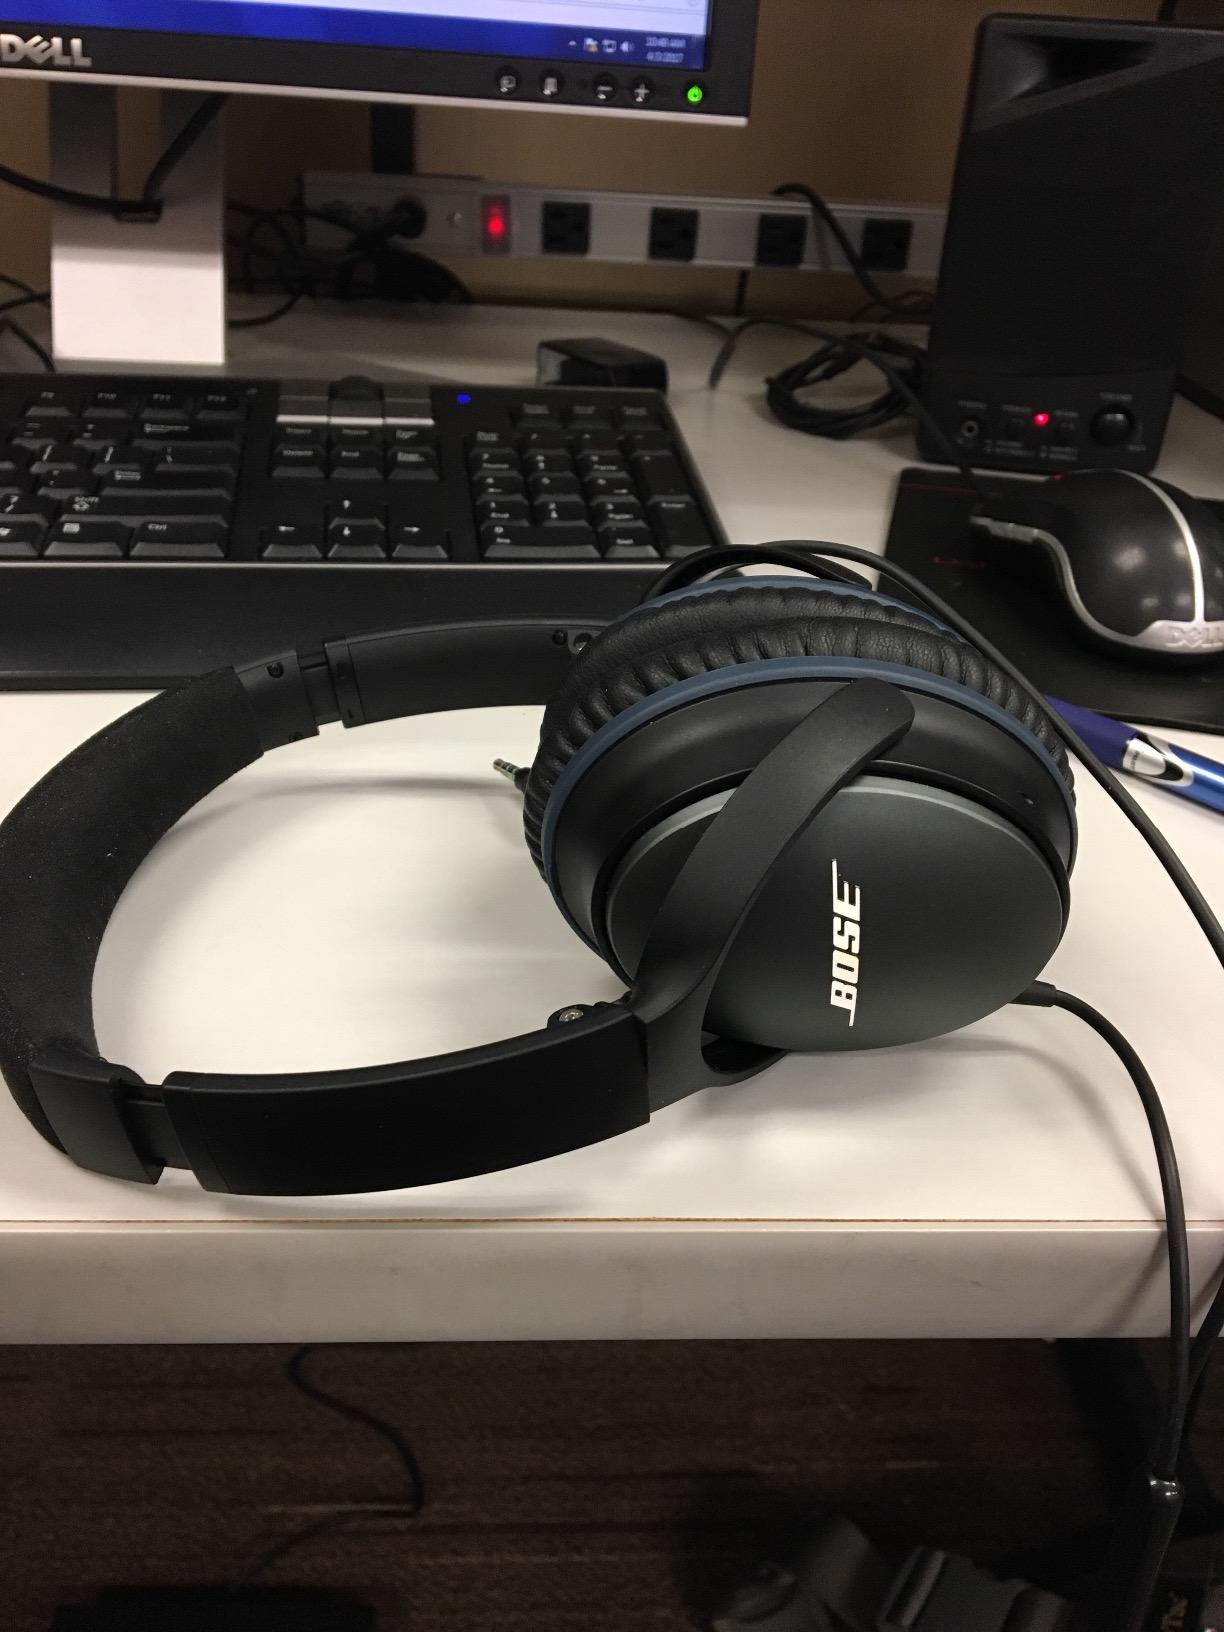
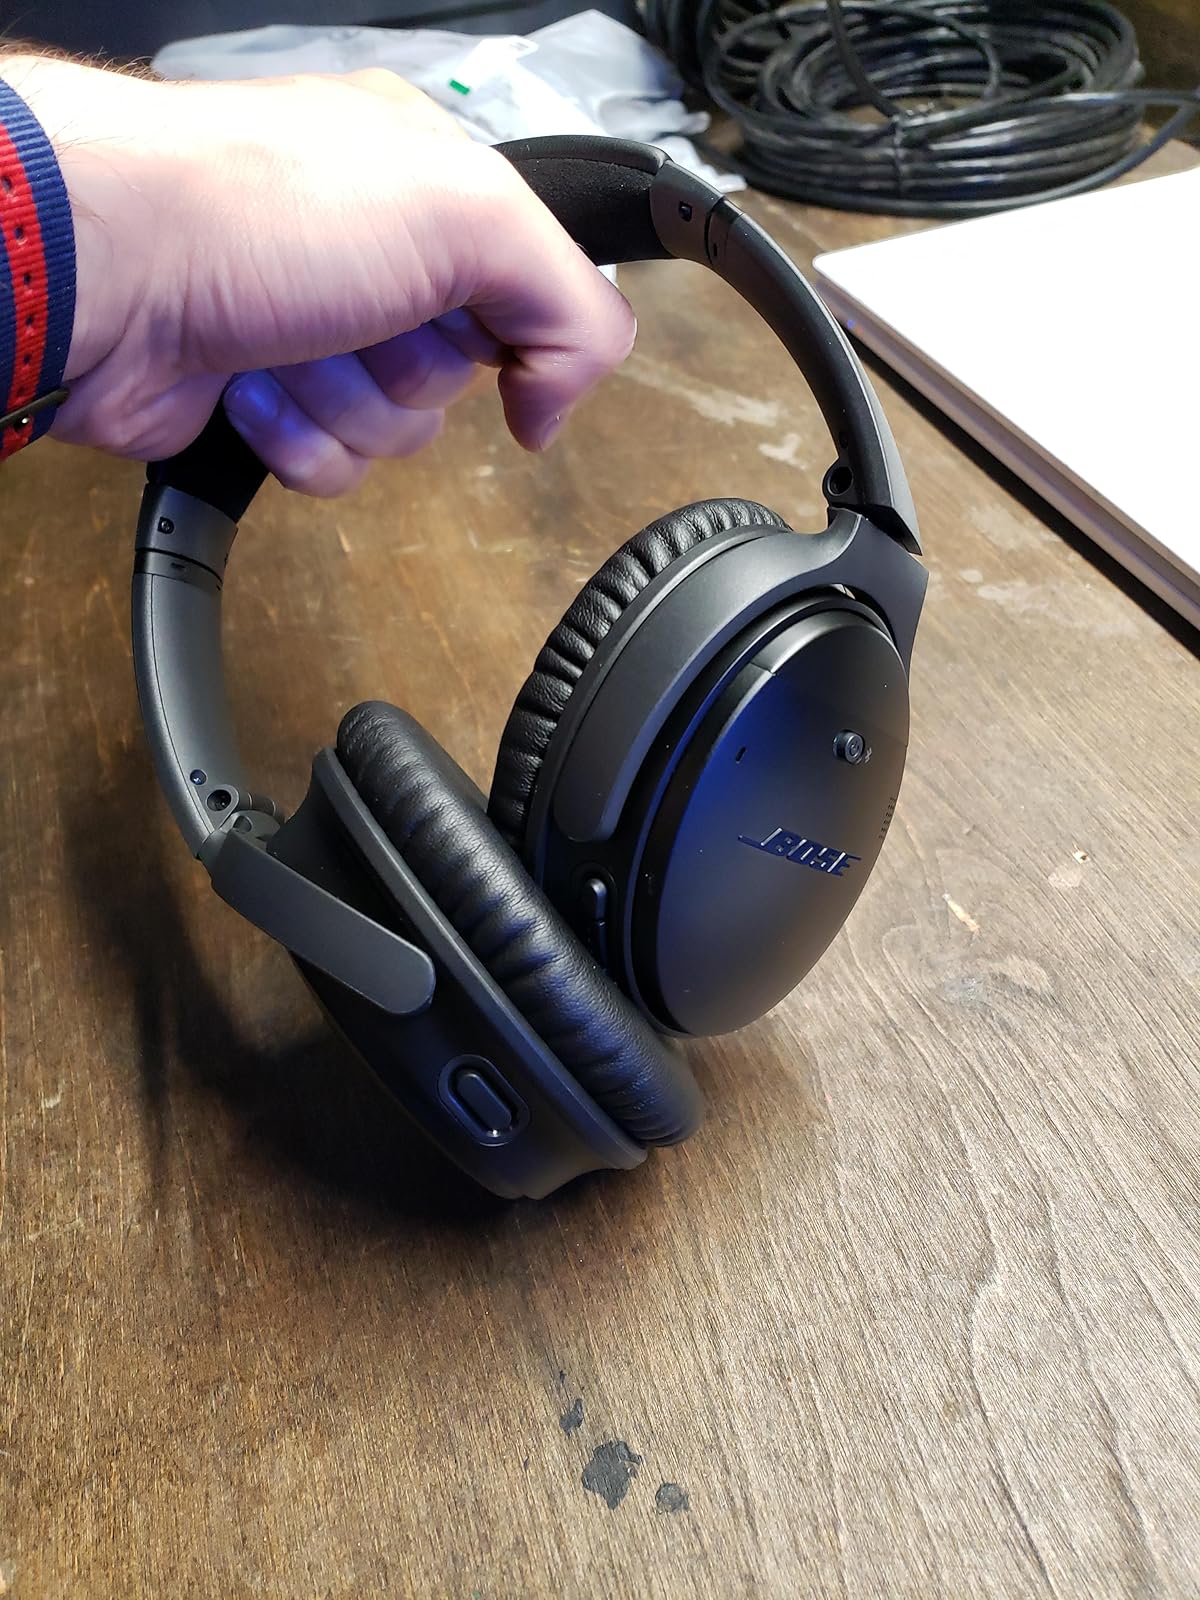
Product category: headphones
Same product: no